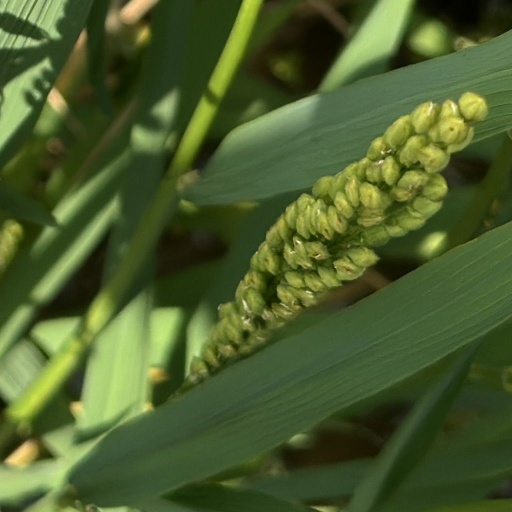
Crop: rice